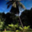
Label: palm_tree